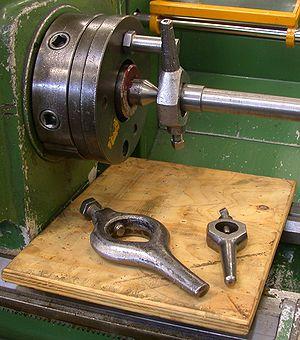
Le tour parallèle a un axe généralement horizontal ; pour les pièces de très grandes dimensions, il existe des tours à axe vertical. Le tour fait tourner une pièce afin d'obtenir une pièce finie cylindrique. Sinon, il est possible de dresser une pièce pour atteindre un meilleur degré de précision ou un meilleur fini.